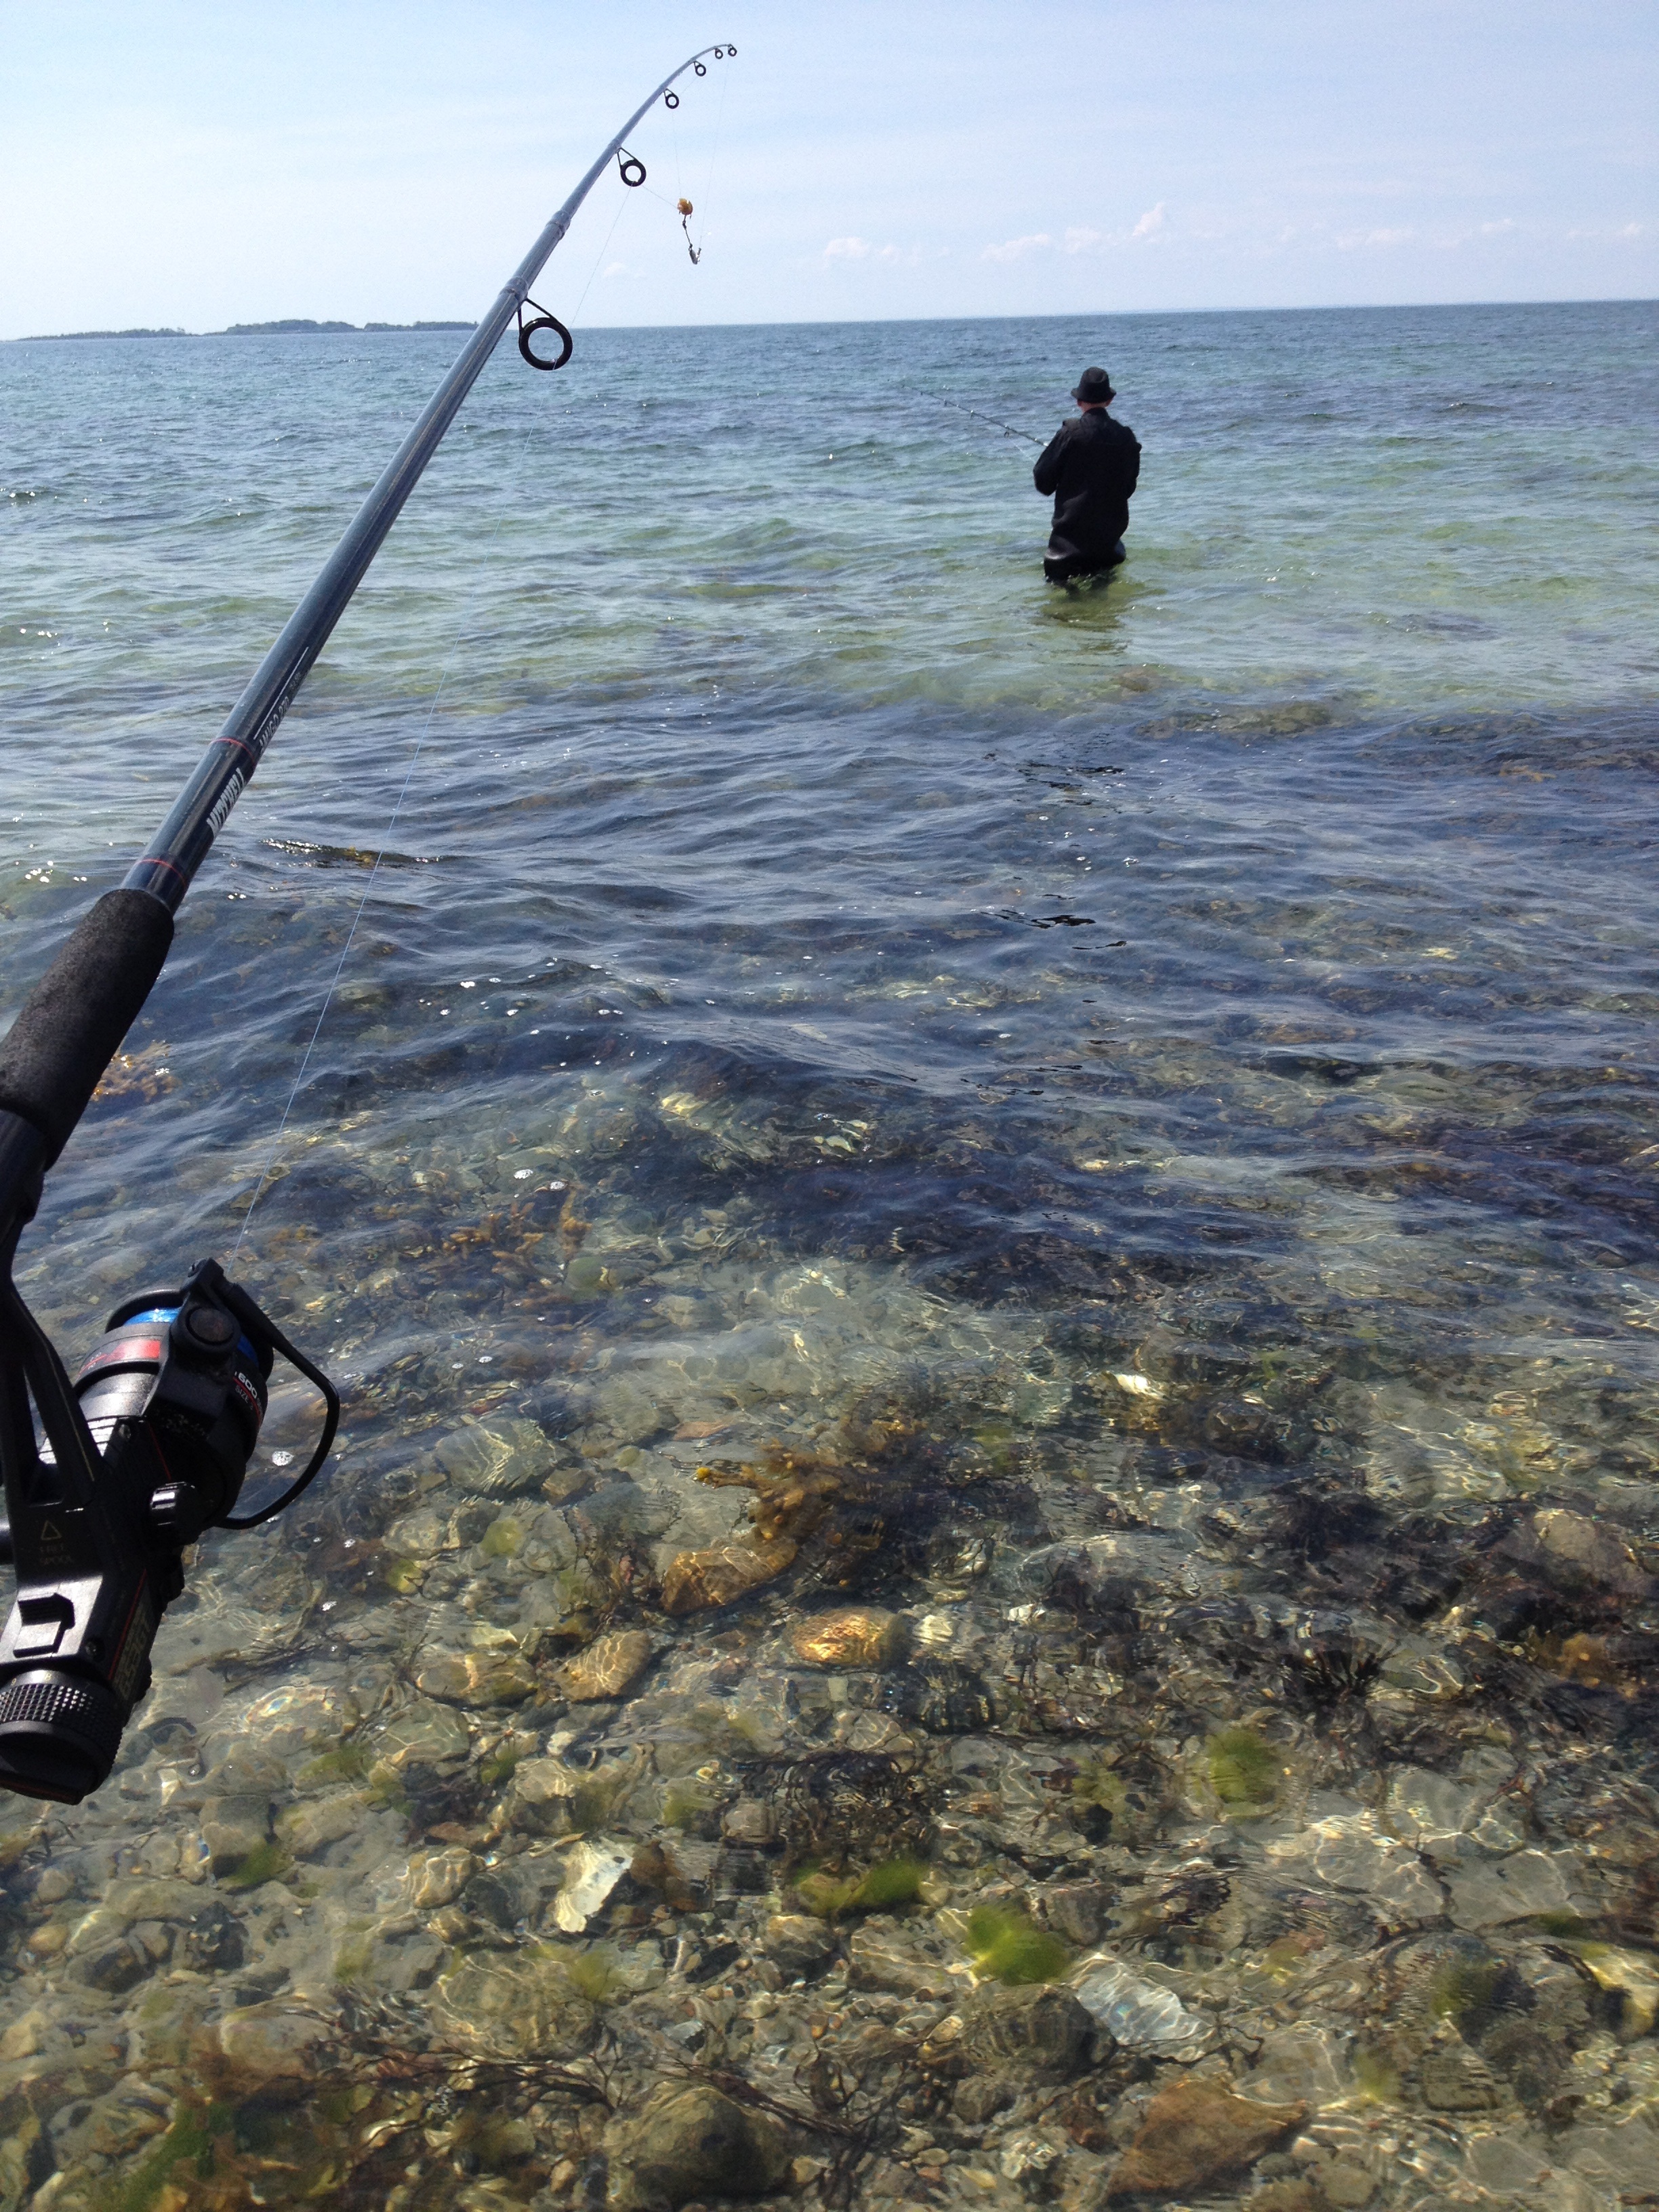
sea, water, nature, ocean, summer, recreation, line, fishing, extreme sport, fishing rod, activity, rod, fishermen, hobby, outdoor recreation, casting fishing